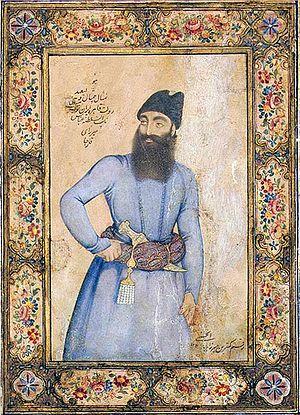
Abbas Mirza, né le 20 août 1789 au village de Nava et décédé le 25 octobre 1833 à Mashhad et enterré à Mashhad, est le fils et héritier présomptif du chah Qadjar Fath Ali. Son fils, Mohammad Mirza, succède à Fath Ali, son grand-père, sur le trône d'Iran.